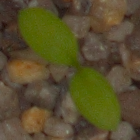
Label: common_chickweed